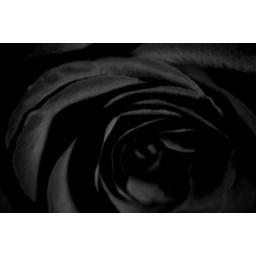
is a rose is a red rose in black in white with a green filter applied. Unfortunately, it is a little out of focus.